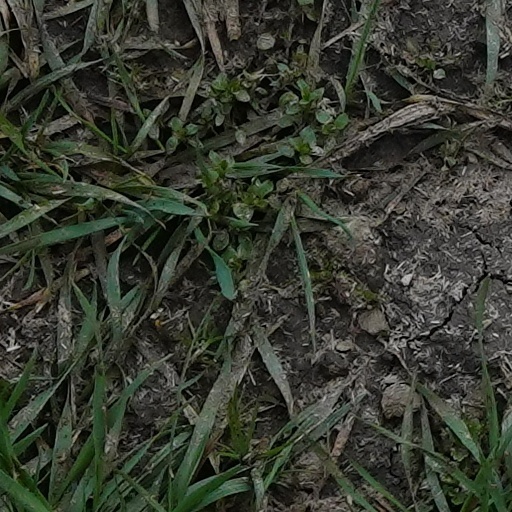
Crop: wheat